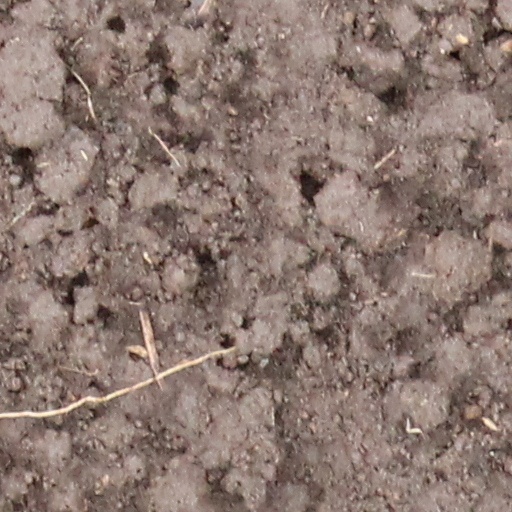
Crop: wheat